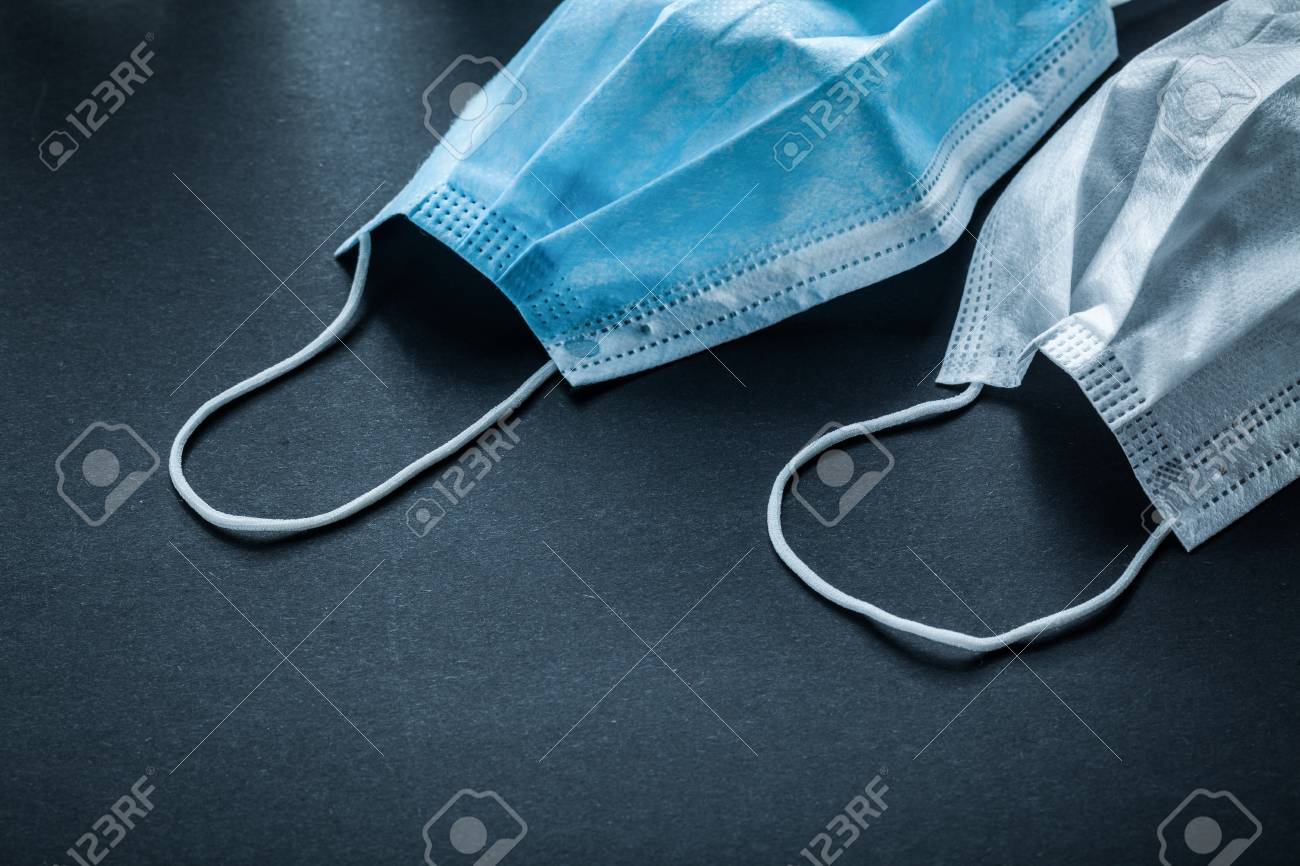
Label: trash